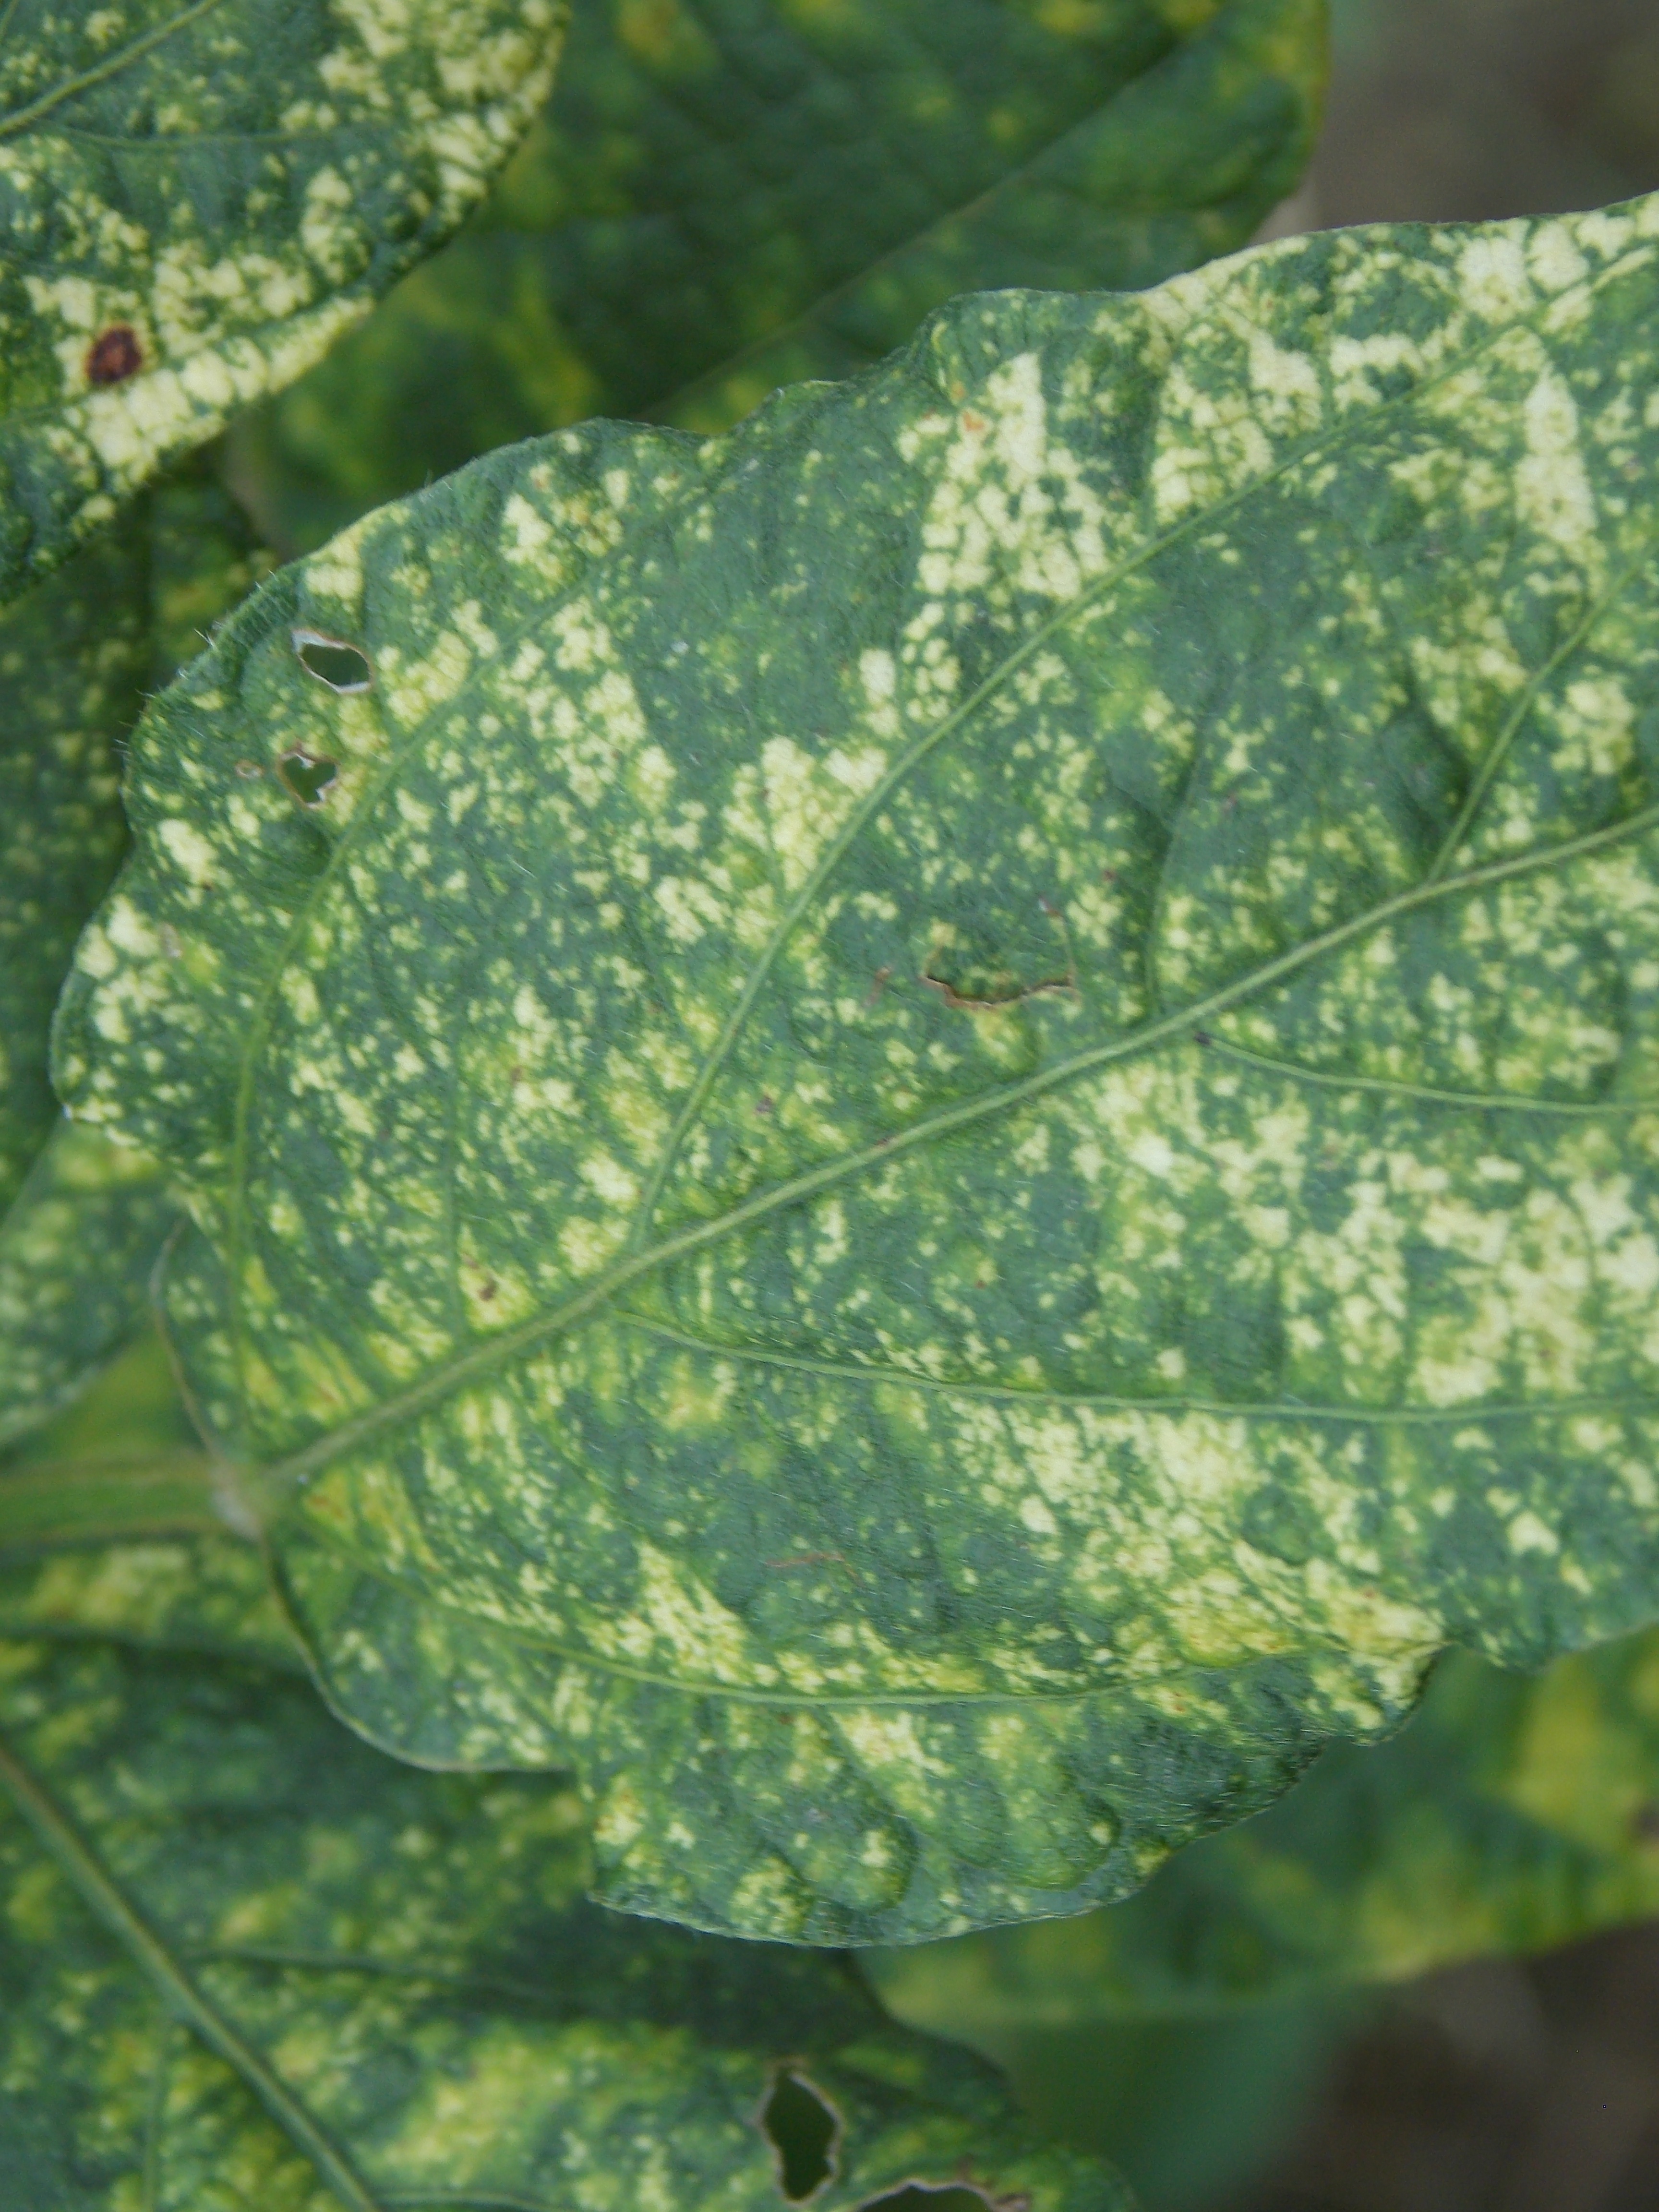
Label: Disease